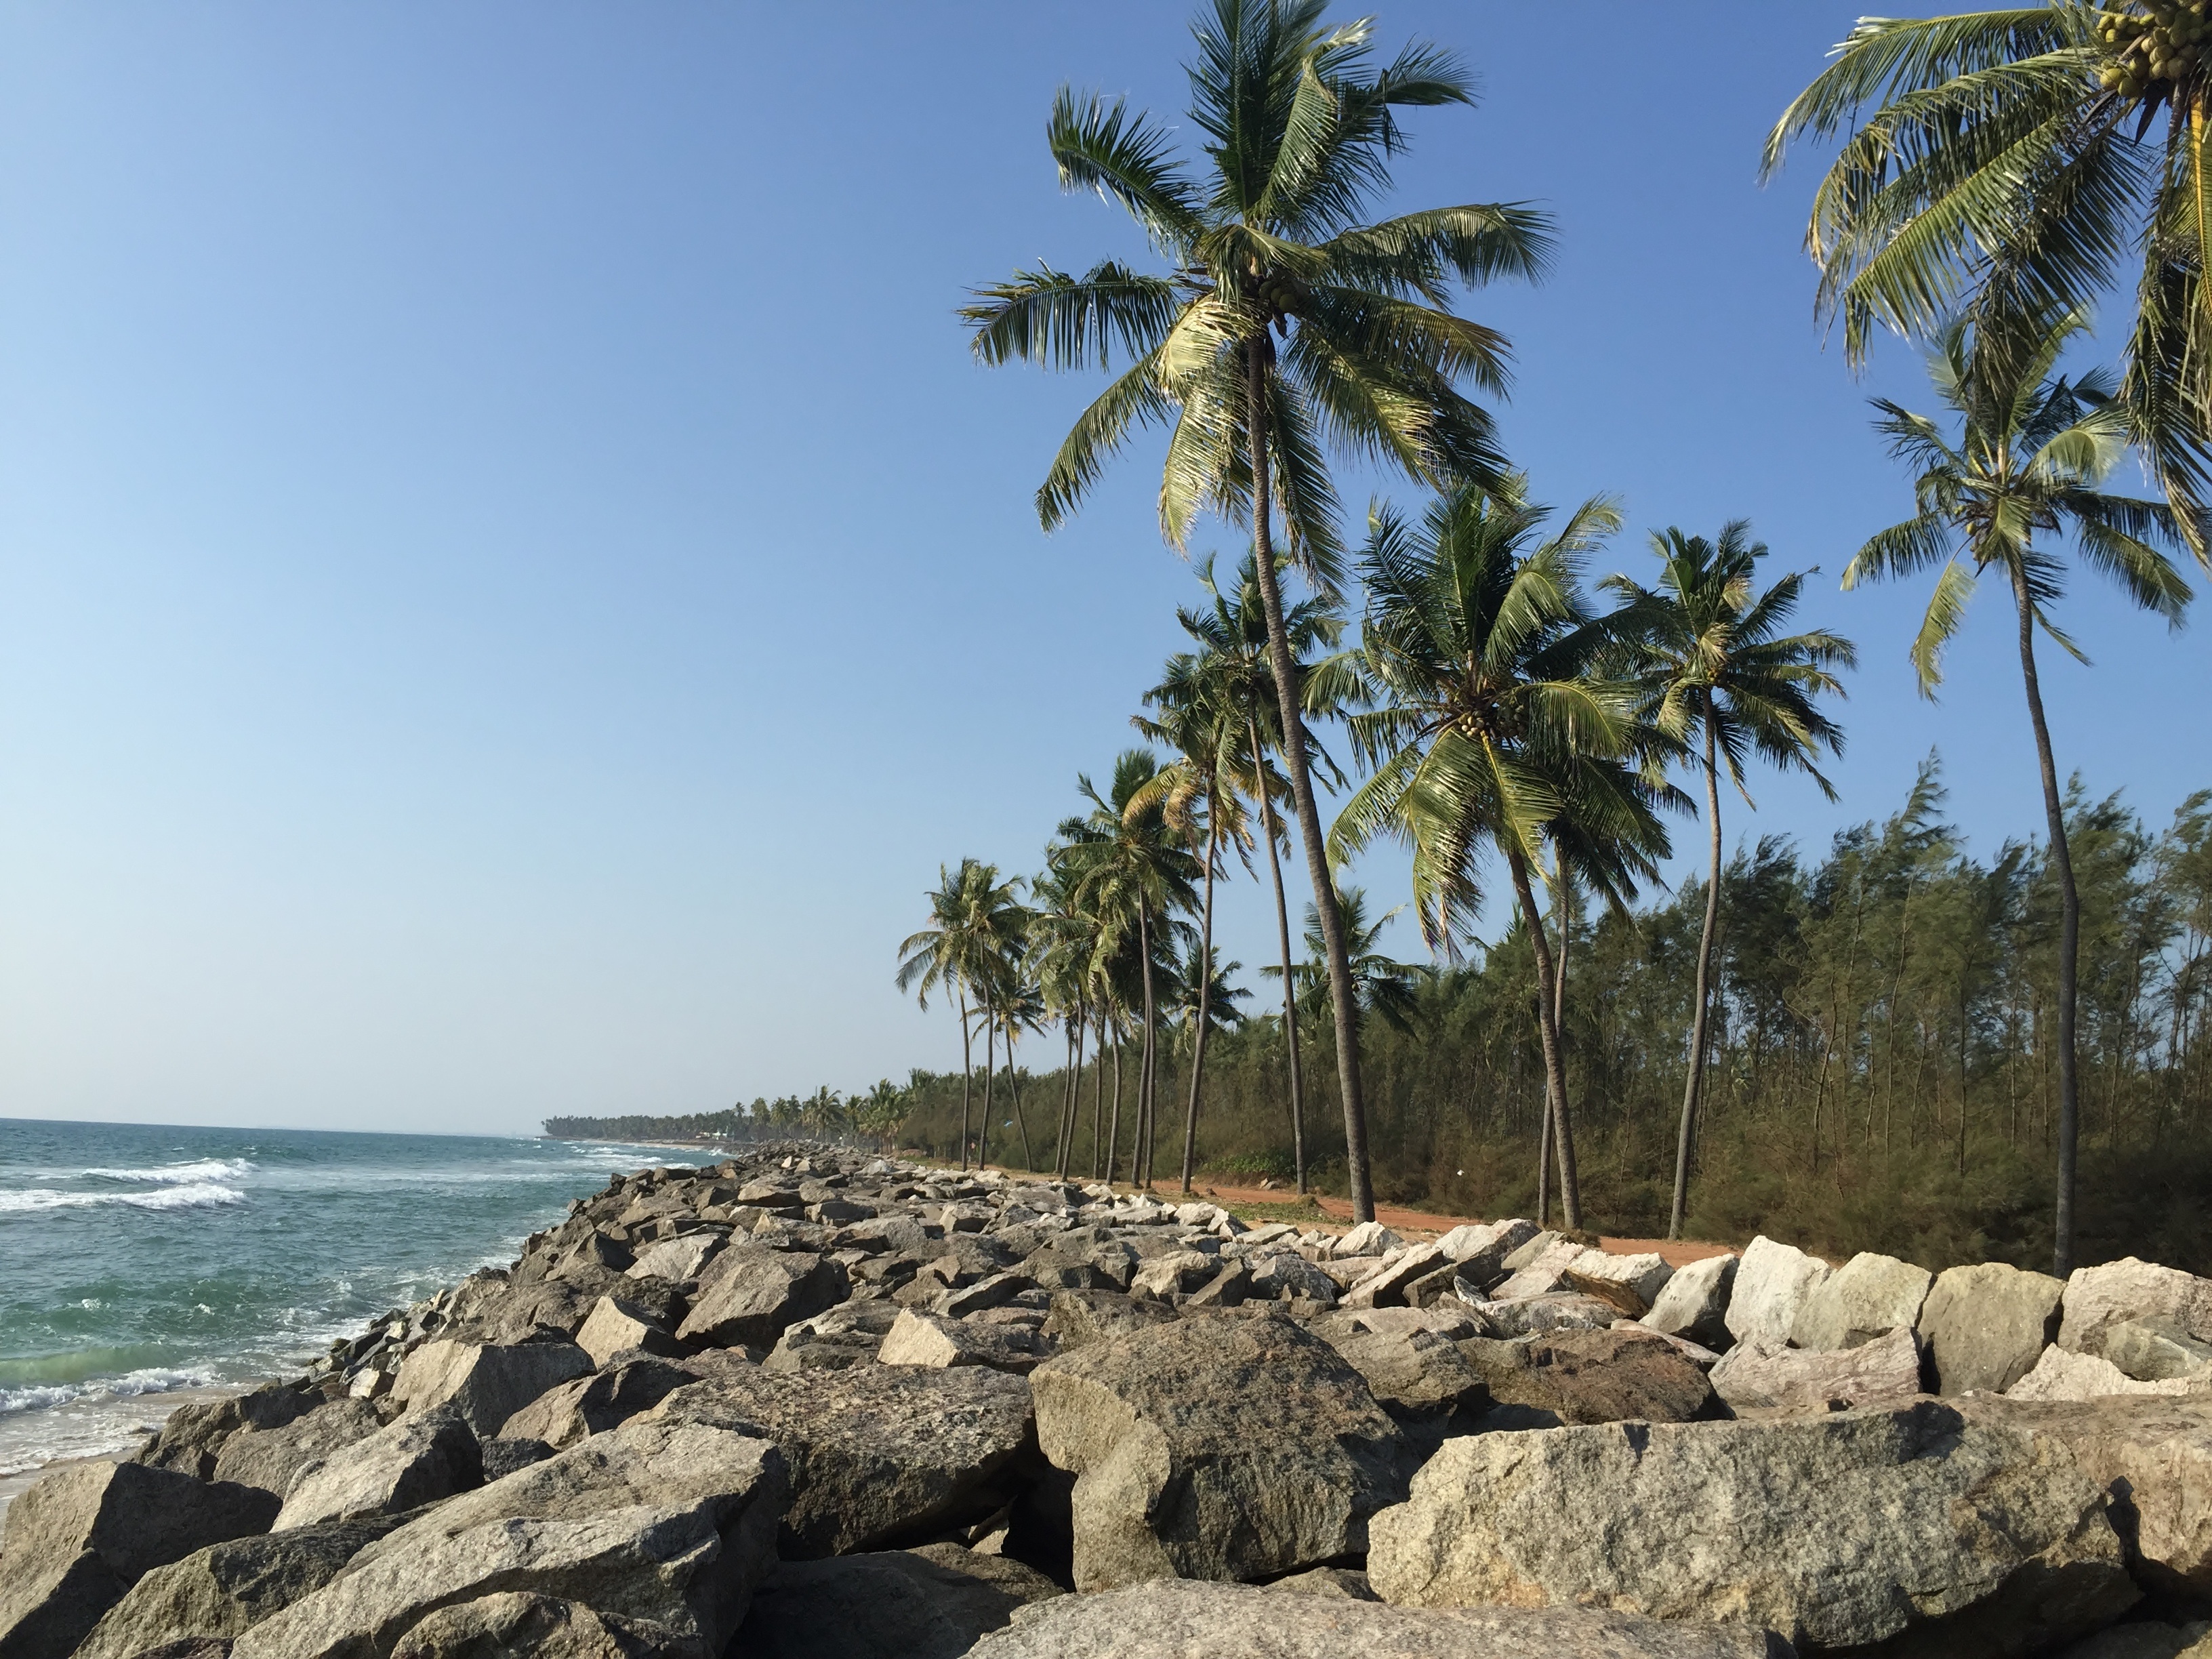
beach, sea, coast, tree, rock, ocean, shore, vacation, cliff, cove, bay, terrain, body of water, tropics, cape, arecales, palm family